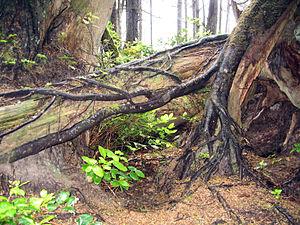
Dans le domaine de la sylviculture et de l’écologie, le « bois mort » est un compartiment biologique constitué par le bois qui - quelle que soit sa forme - ne comporte plus de cellules vivantes. Il s'agit d'arbres morts, sur pied ou au sol ; de toute partie morte d’un arbre ou de n'importe quel morceau de bois suspendu ou tombé au sol ou dans l’eau.